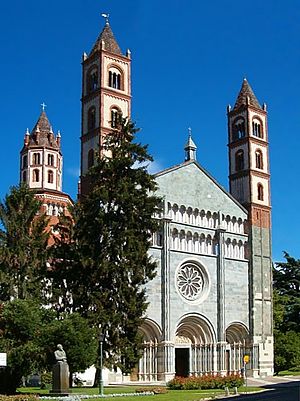
Vercelli (provins) / Geografi
Sant Andrea i provinshovedbyen Vercelli
Provinsen Vercelli er en provins i regionen Piemonte i det nordlige Italien. Vercelli er provinsens hovedby.